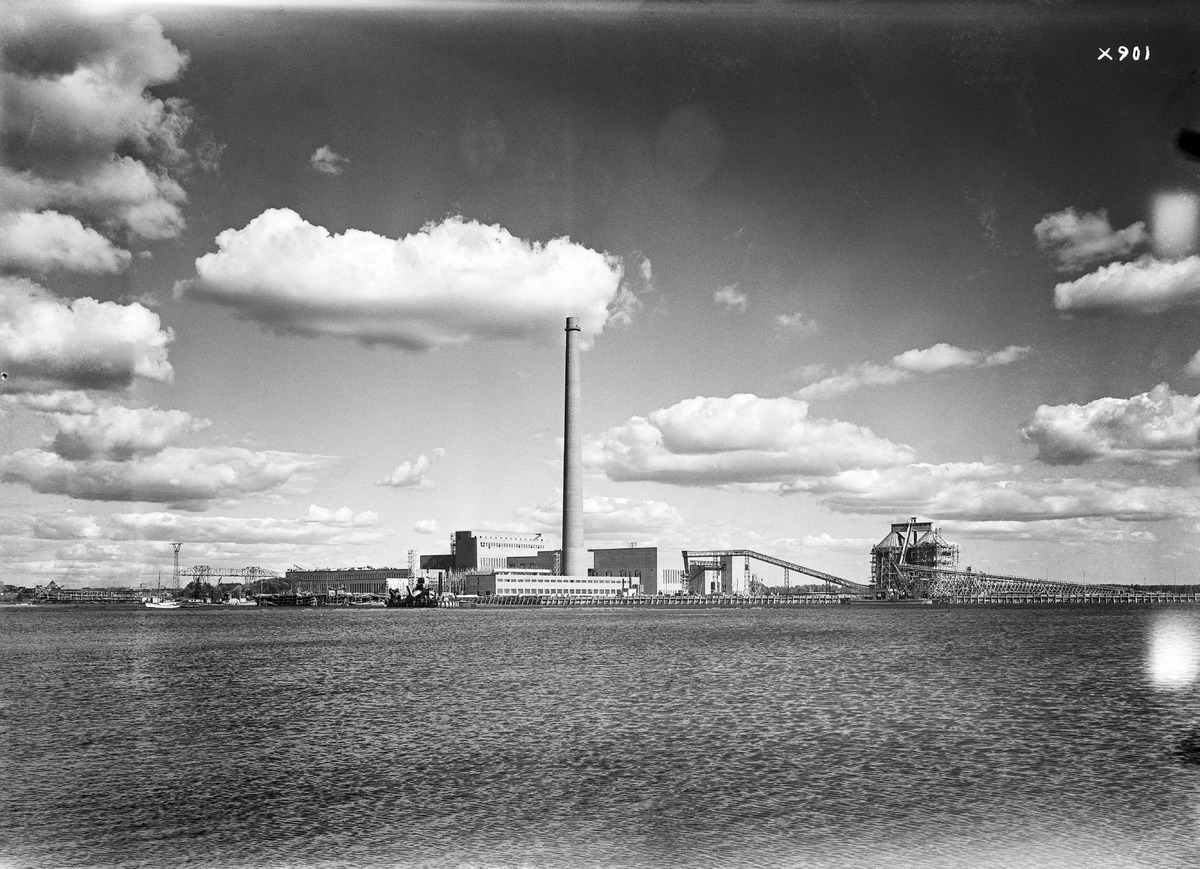
Oulu Oy:n Nuottasaaren tehdas rakenteilla
The factory of Oulu Oy at Nuottasaari under construction
sisällön kuvaus: Oulu Oy:n Nuottasaaren tehdas rakenteilla 29.5.1937. content description: The factory of Oulu Oy at Nuottasaari in Oulu under construction on May 29, 1937.
Vuosi: 1937
Paikka: Suomi, Oulu, Suomi, Pohjois-Pohjanmaa, Oulu
Aiheet: Oulu Oy; Nuottasaari; ulkokuva; metsäteollisuus; puunjalostus; tehtaat; teollisuusrakennukset; tuotantolaitokset; rakennustyömaat; forest industry; wood processing; construction sites; factories; production plants; industrial buildings